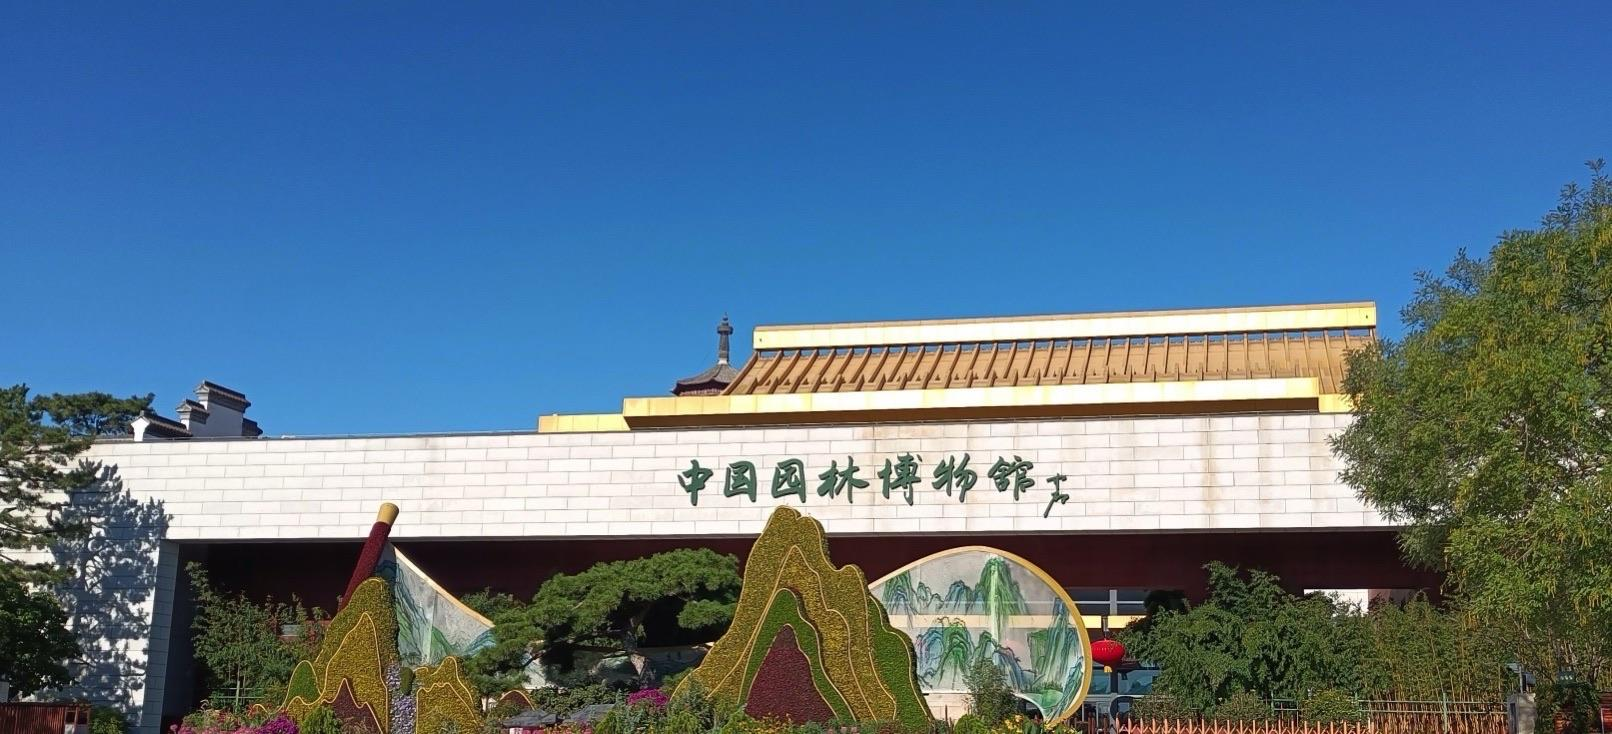
地标名称：中国园林博物馆
所在城市：北京市·丰台区